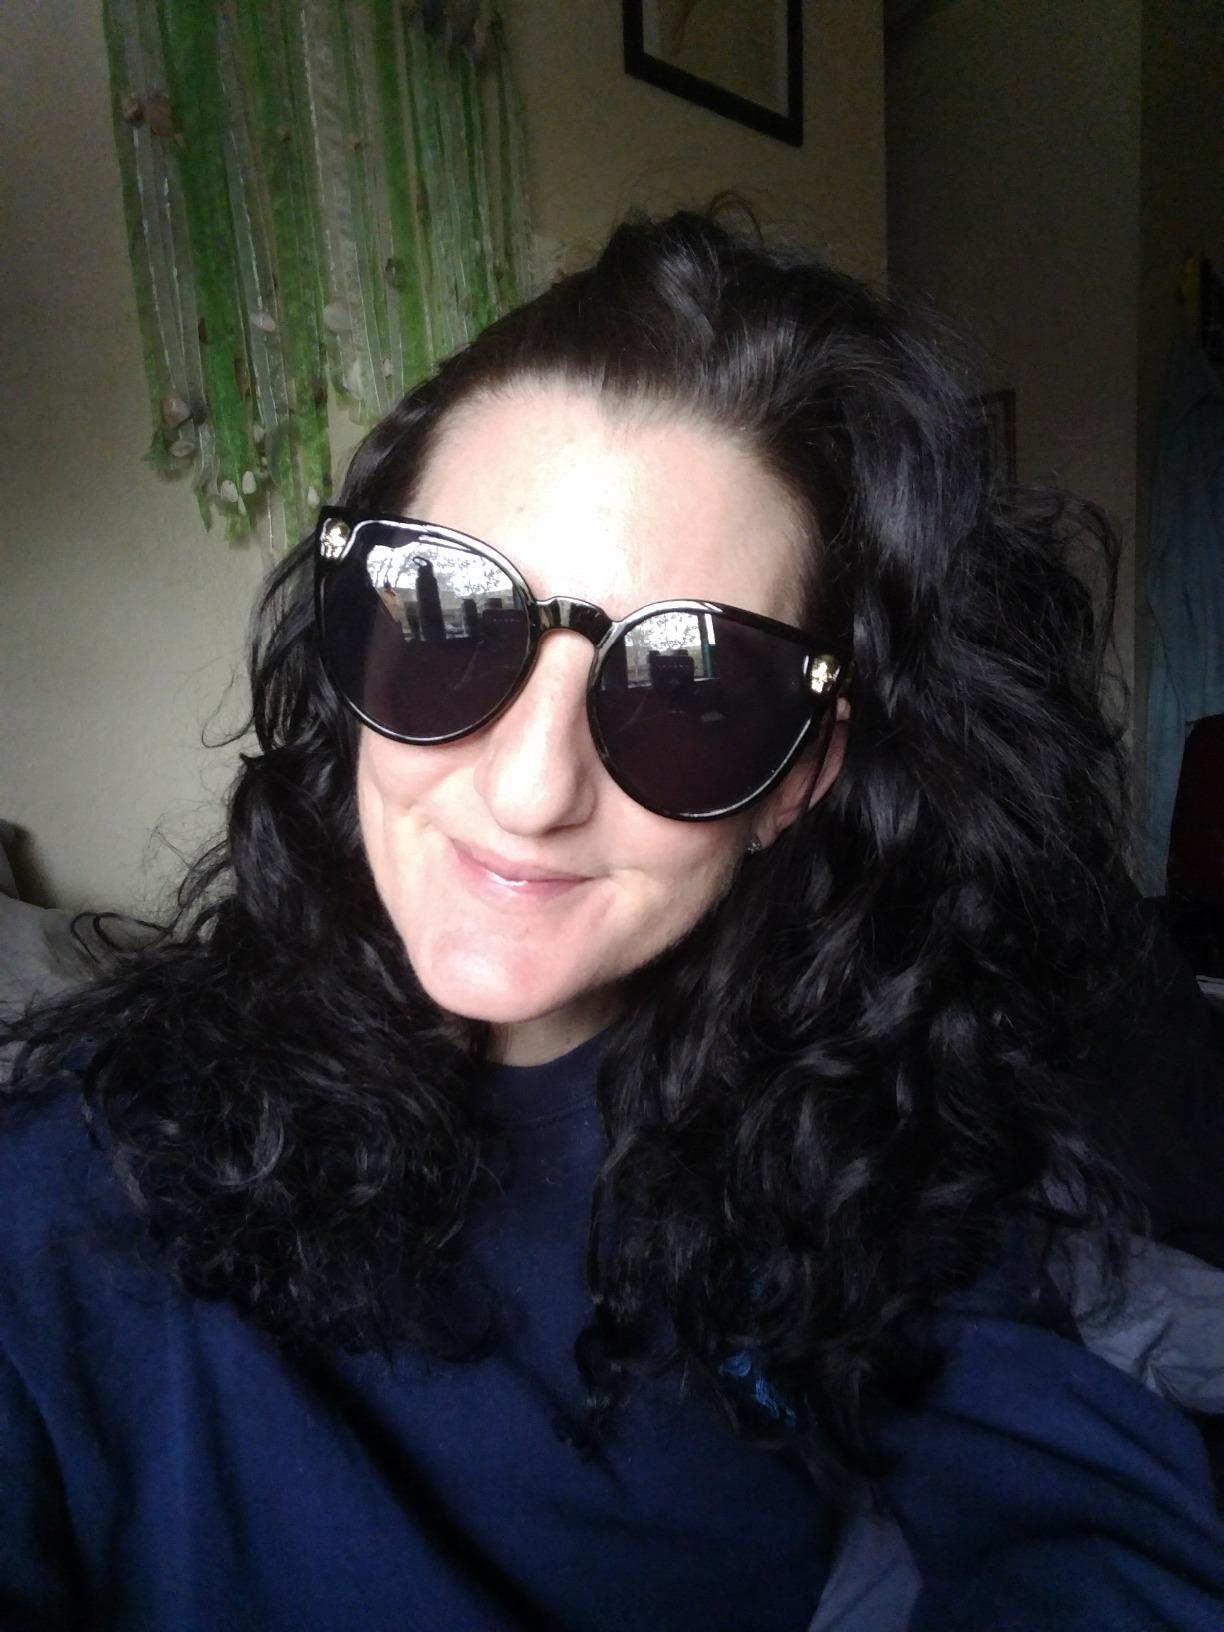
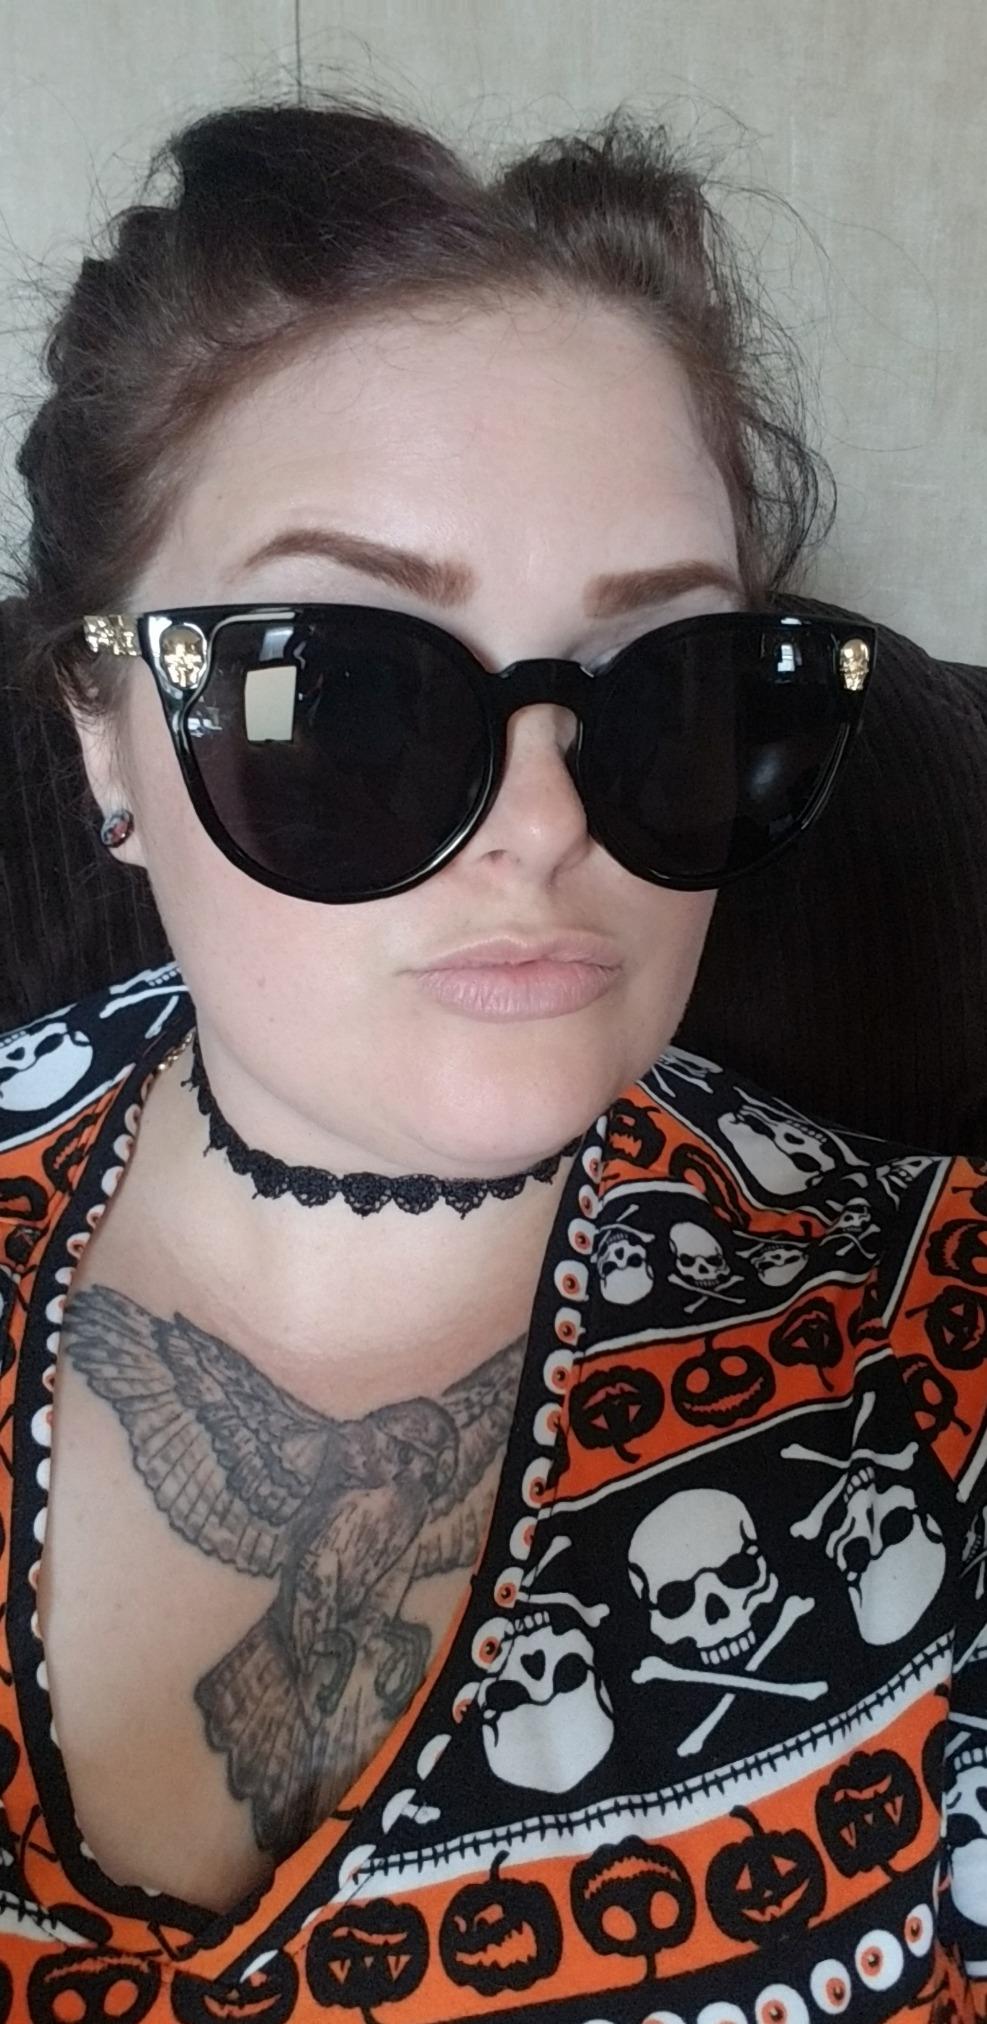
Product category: accessories_sunglasses
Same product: yes